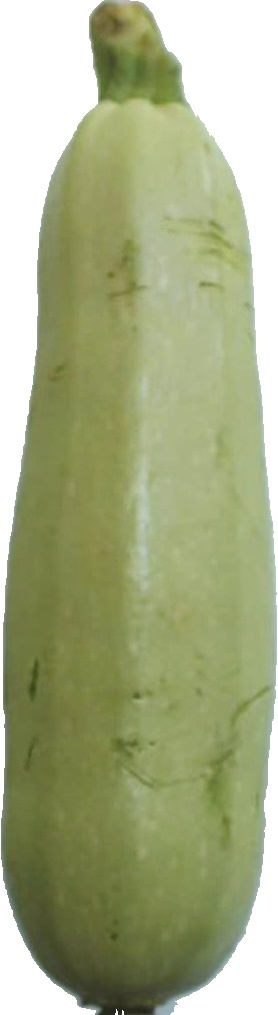
Label: zucchini_1